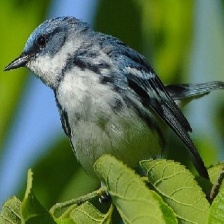
Species: CERULEAN WARBLER
Scientific name: SETOPHAGA CERULEA